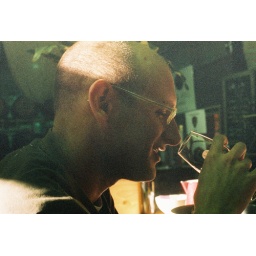
wine tasting in red hill